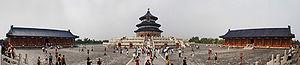
Le Temple du Ciel est un monument de Pékin, situé dans le quartier historique de Xuanwu au sud de la ville. Il est considéré comme l'achèvement de l'architecture chinoise traditionnelle. Sa disposition symbolise la croyance chinoise que la Terre est carrée et le Ciel rond.
Pékin /pe.kɛ̃/, ou Beijing, est la capitale de la République populaire de Chine. Située dans le Nord-Est du pays, la municipalité de Pékin, d'une superficie de 16 800 km², est entourée par la province du Hebei ainsi que la municipalité de Tianjin. Pékin est considérée comme le centre politique et culturel de la Chine, tandis que Hong Kong et Shanghai dominent au niveau économique.